Shane Douglas

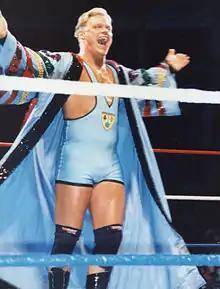
Dean Douglas in October 1995

In 1995, Douglas returned to the World Wrestling Federation with a college dean character under the ring name Dean Douglas, making his first appearance on the July 29 episode of "Superstars". To establish himself, he filmed several vignettes with a chalkboard, lecturing wrestlers and fans. He would also be shown taking notes of his opponents at ringside during some matches, and frequently carried a paddle (dubbed the "Board of Education") with him to the ring. He would usually present a "Report Card" in which he would degrade the performances of heroic wrestlers after their matches.